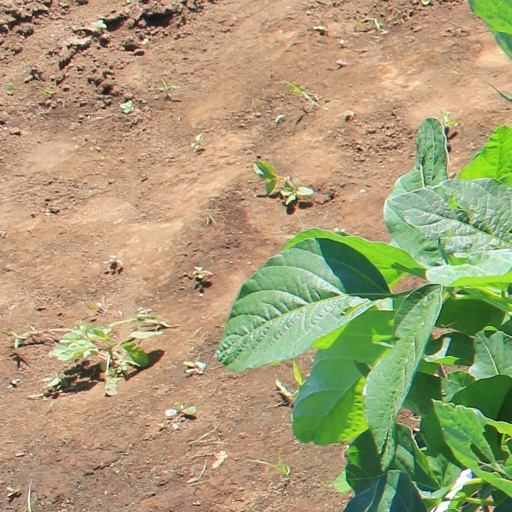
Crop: soybean